Ayyavazhi rituals

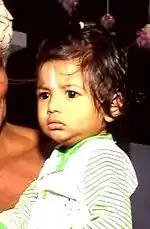
A Child with Thirunamam smeared in the forehead.

"Thiru" (word representing sacredness) + "Namam" (name) represents "(The Sacred name)". The people of Ayyavazhi wear a vertical white mark on the forehead in the shape of a flame, starting from the central point between the eyebrows, going straight up near the top edge of the forehead.